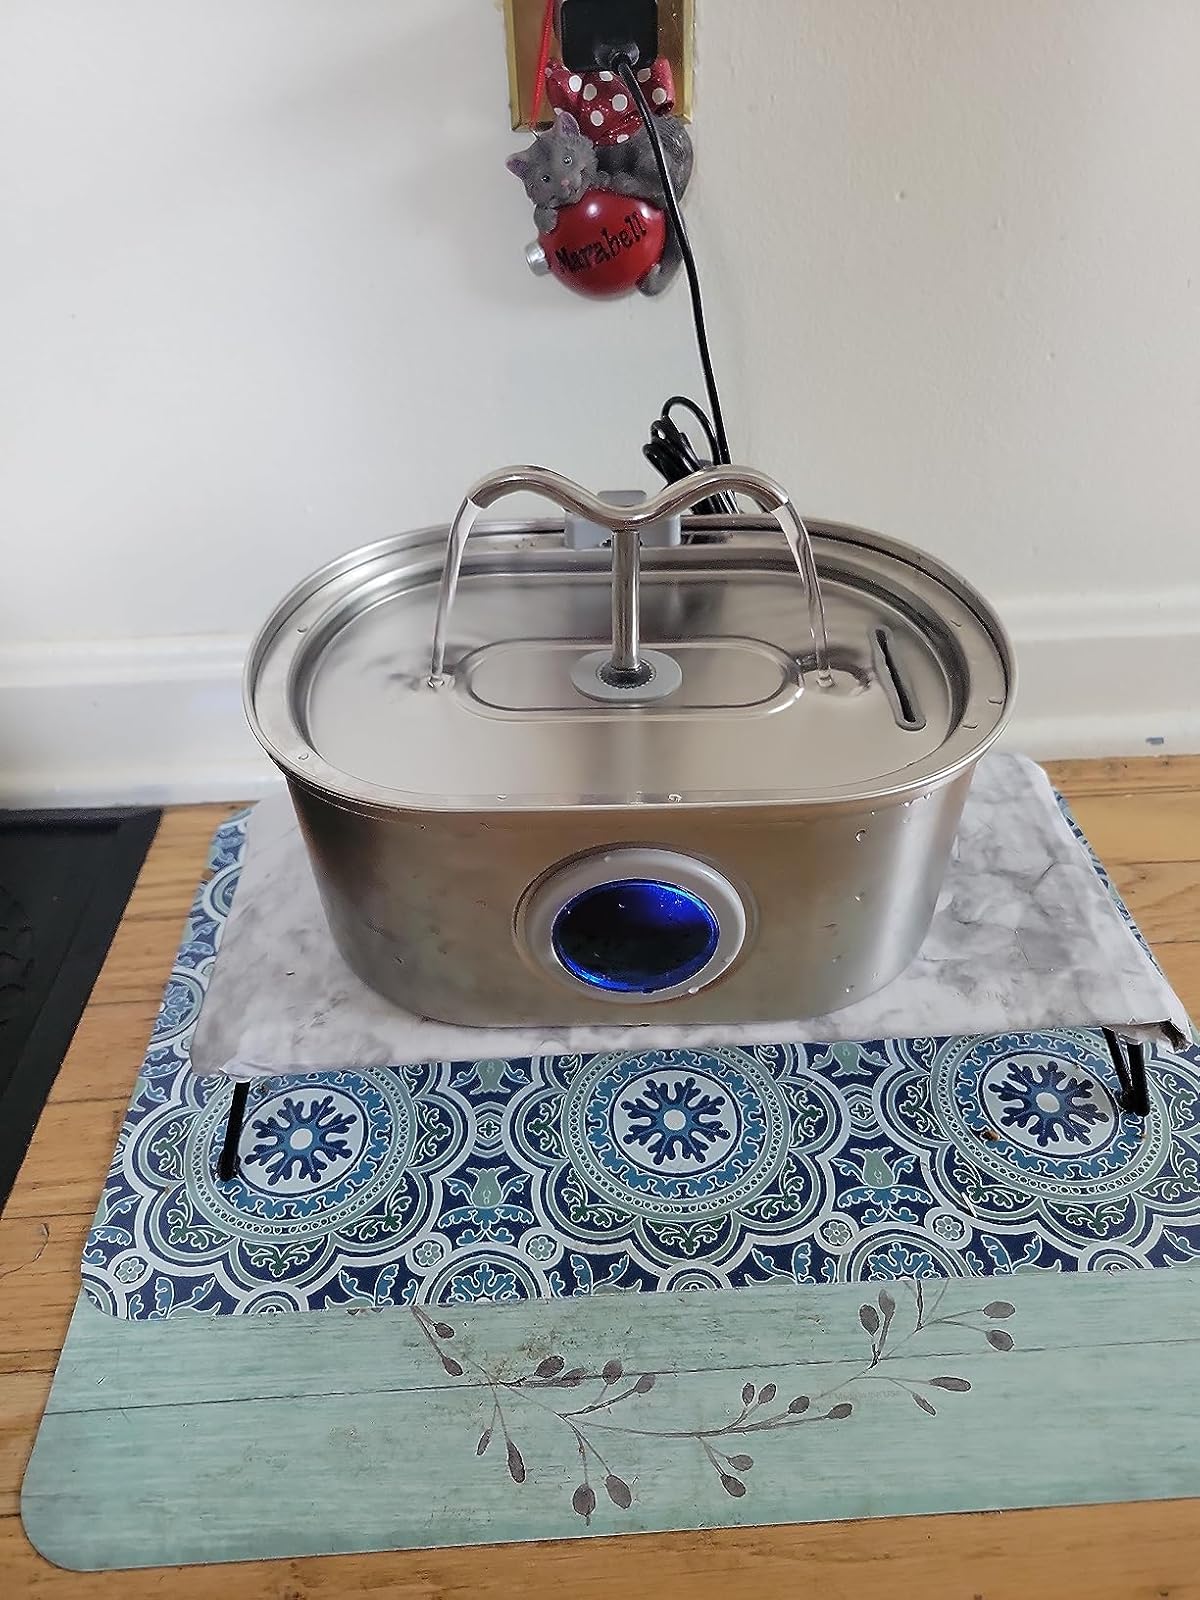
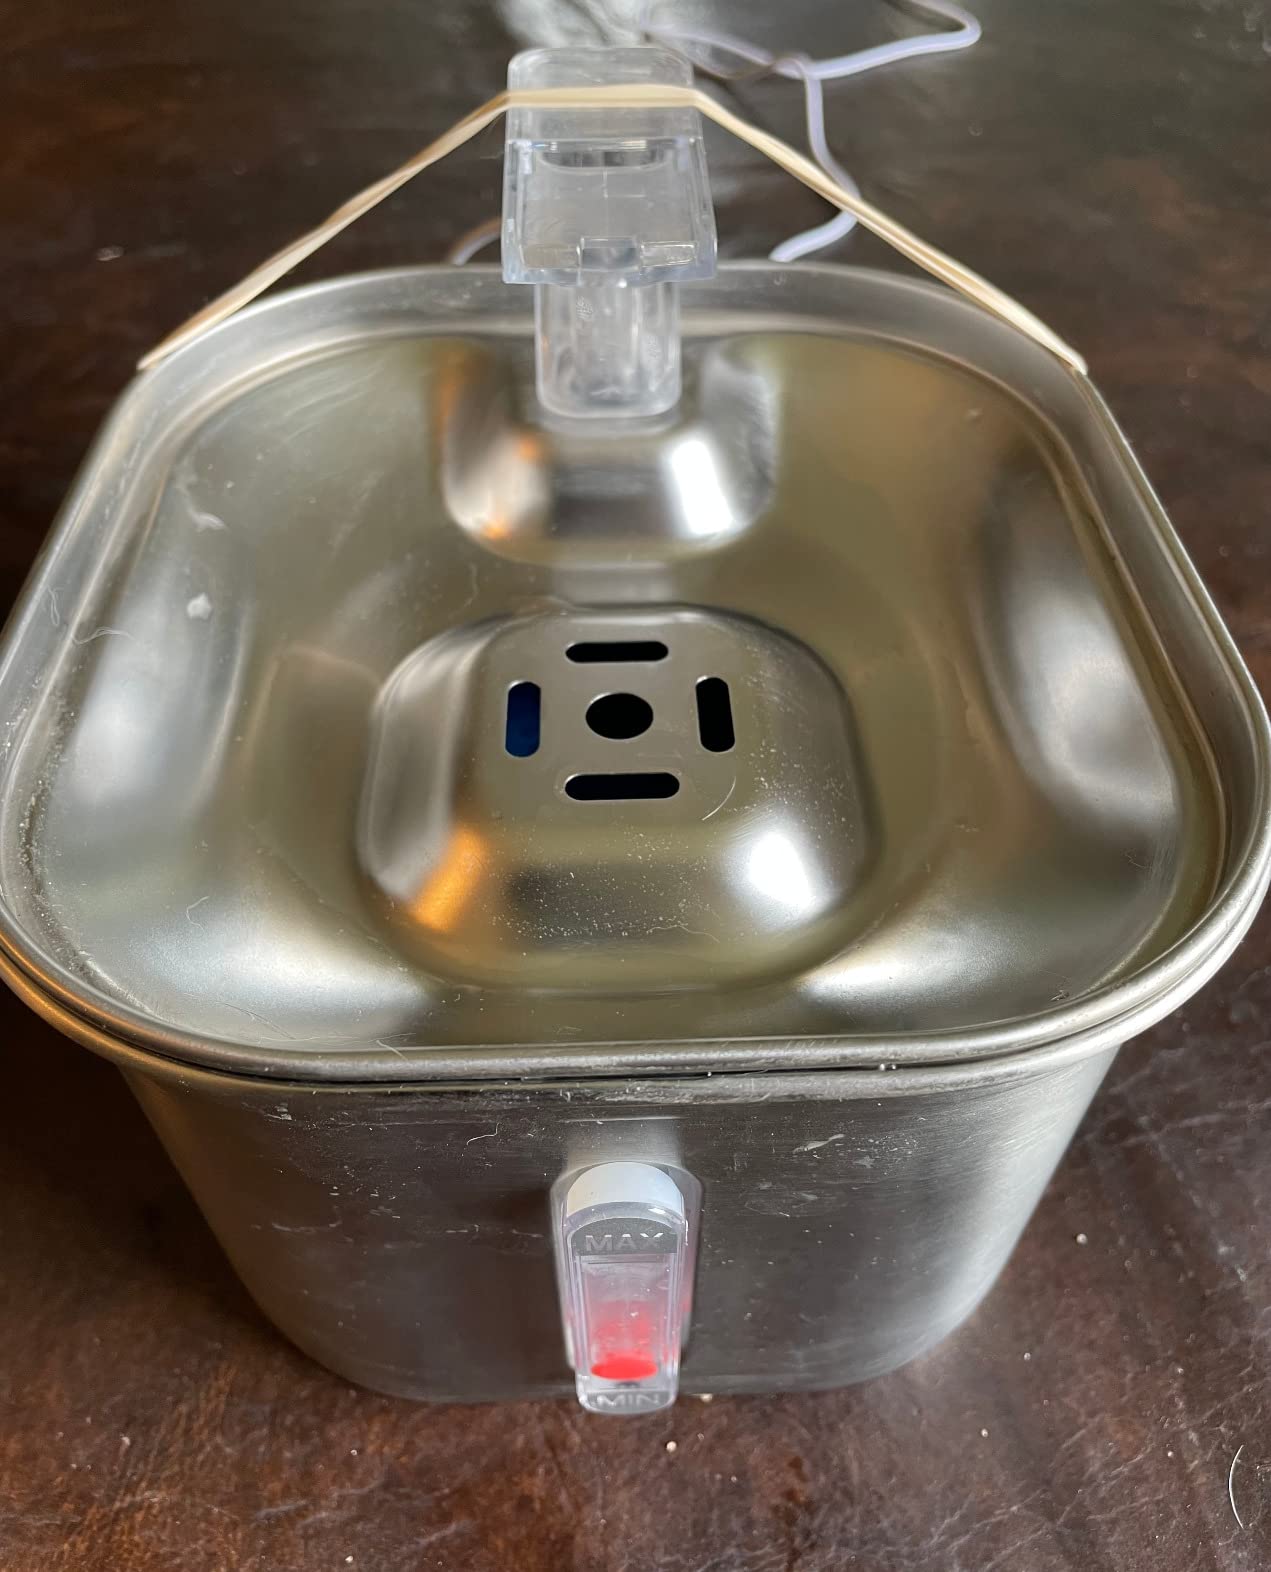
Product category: items_bowl
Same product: no